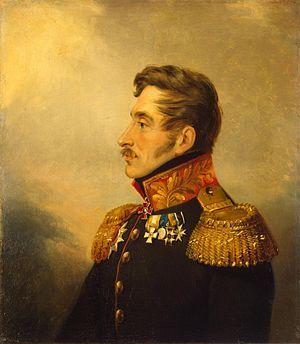
La famille Obolensky-Leperovich est une maison princière originaire de la région de l'Ukraine, en Russie.